Lapithos

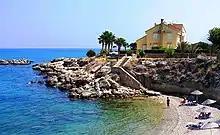
A beach and a house standing by it in Lapithos. Tourism is an important source of income for the town.

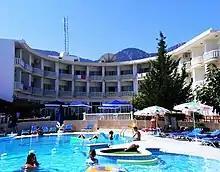
A hotel in Lapithos

Civil servants and workers constitute the majority of the working population. Tourism, agriculture, small-scale industry and fishing are also important sources of income, practised by the rest of the population.